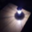
Label: lamp